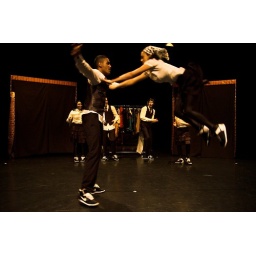
Foto's van de Try Out van Booming Rotterdam door Young Stage in de Hennekijnstraat. Fotograaf Jaap Kooiman